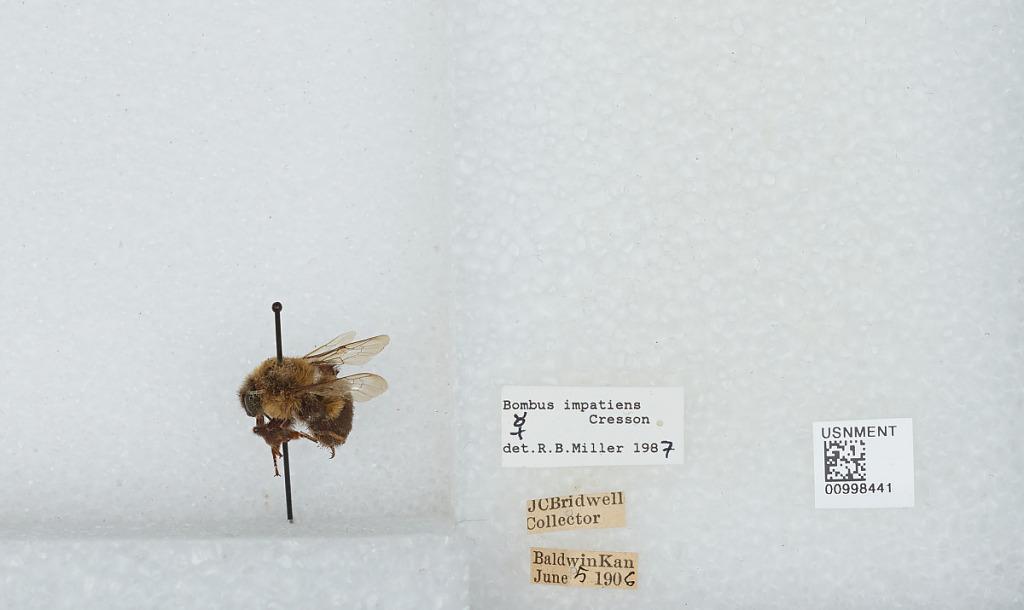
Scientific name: Bombus (Pyrobombus) impatiens Cresson
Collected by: J. Bridwell
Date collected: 1906-6-5
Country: United States
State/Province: Kansas
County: Douglas
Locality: Baldwin
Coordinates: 38.7775, -95.1875
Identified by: Miller, R. B.